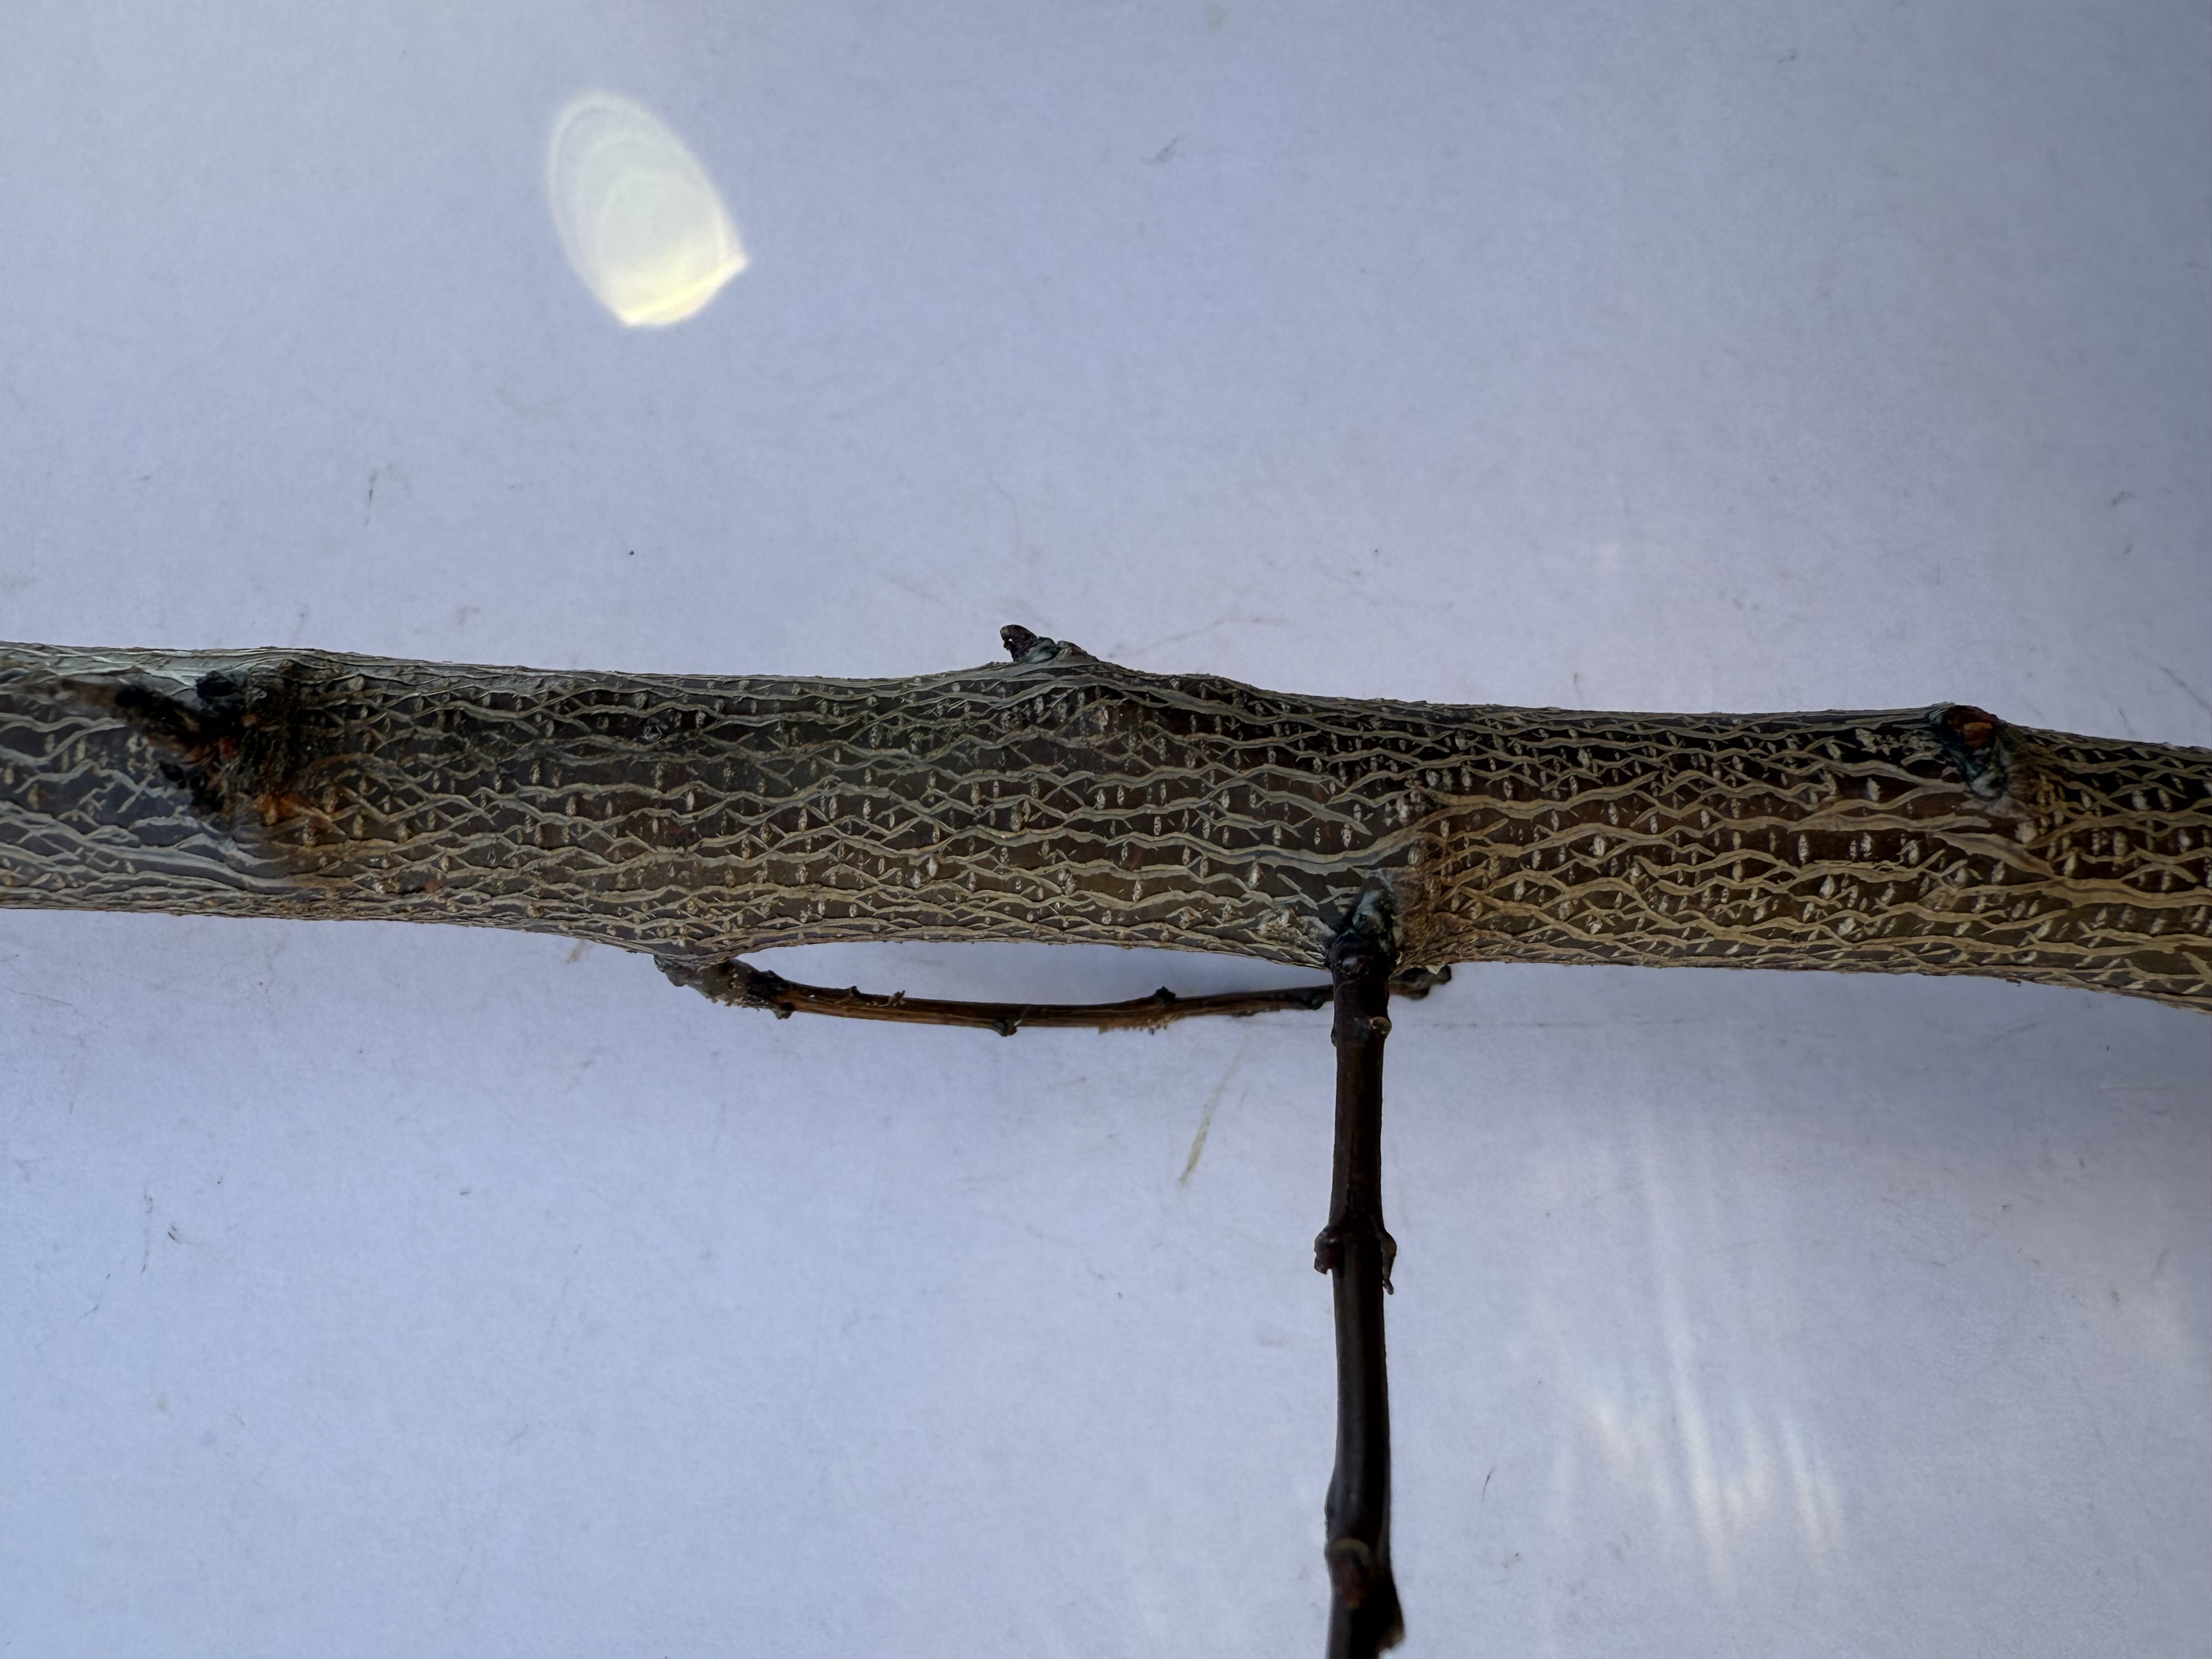
Variety: Igdir Apricot